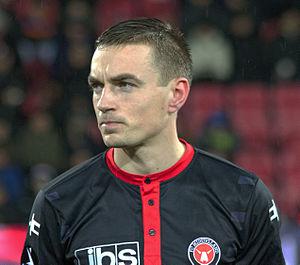
Petter Andersson est un footballeur suédois né le 20 février 1985 à Ljusvattnet. Actuellement avec le FC Midtjylland, dans le Championnat du Danemark, il évolue au poste de milieu offensif.